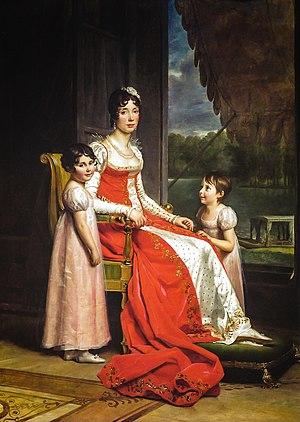
Marie Julie Clary, née à Marseille le 26 décembre 1771 et morte le 7 avril 1845 à Florence, fut l'épouse de Joseph Bonaparte et par conséquent reine de Naples de 1806 à 1808, puis reine d'Espagne de 1808 à 1813.
Joseph Bonaparte, né le 7 janvier 1768 à Corte, pendant la période d'indépendance de la République corse, et mort le 28 juillet 1844 à Florence, dans le grand-duché de Toscane, est un homme d'État français et le frère aîné de l'empereur Napoléon Iᵉʳ. Sa carrière politique, diplomatique et militaire est intimement liée à celle de son frère Napoléon.